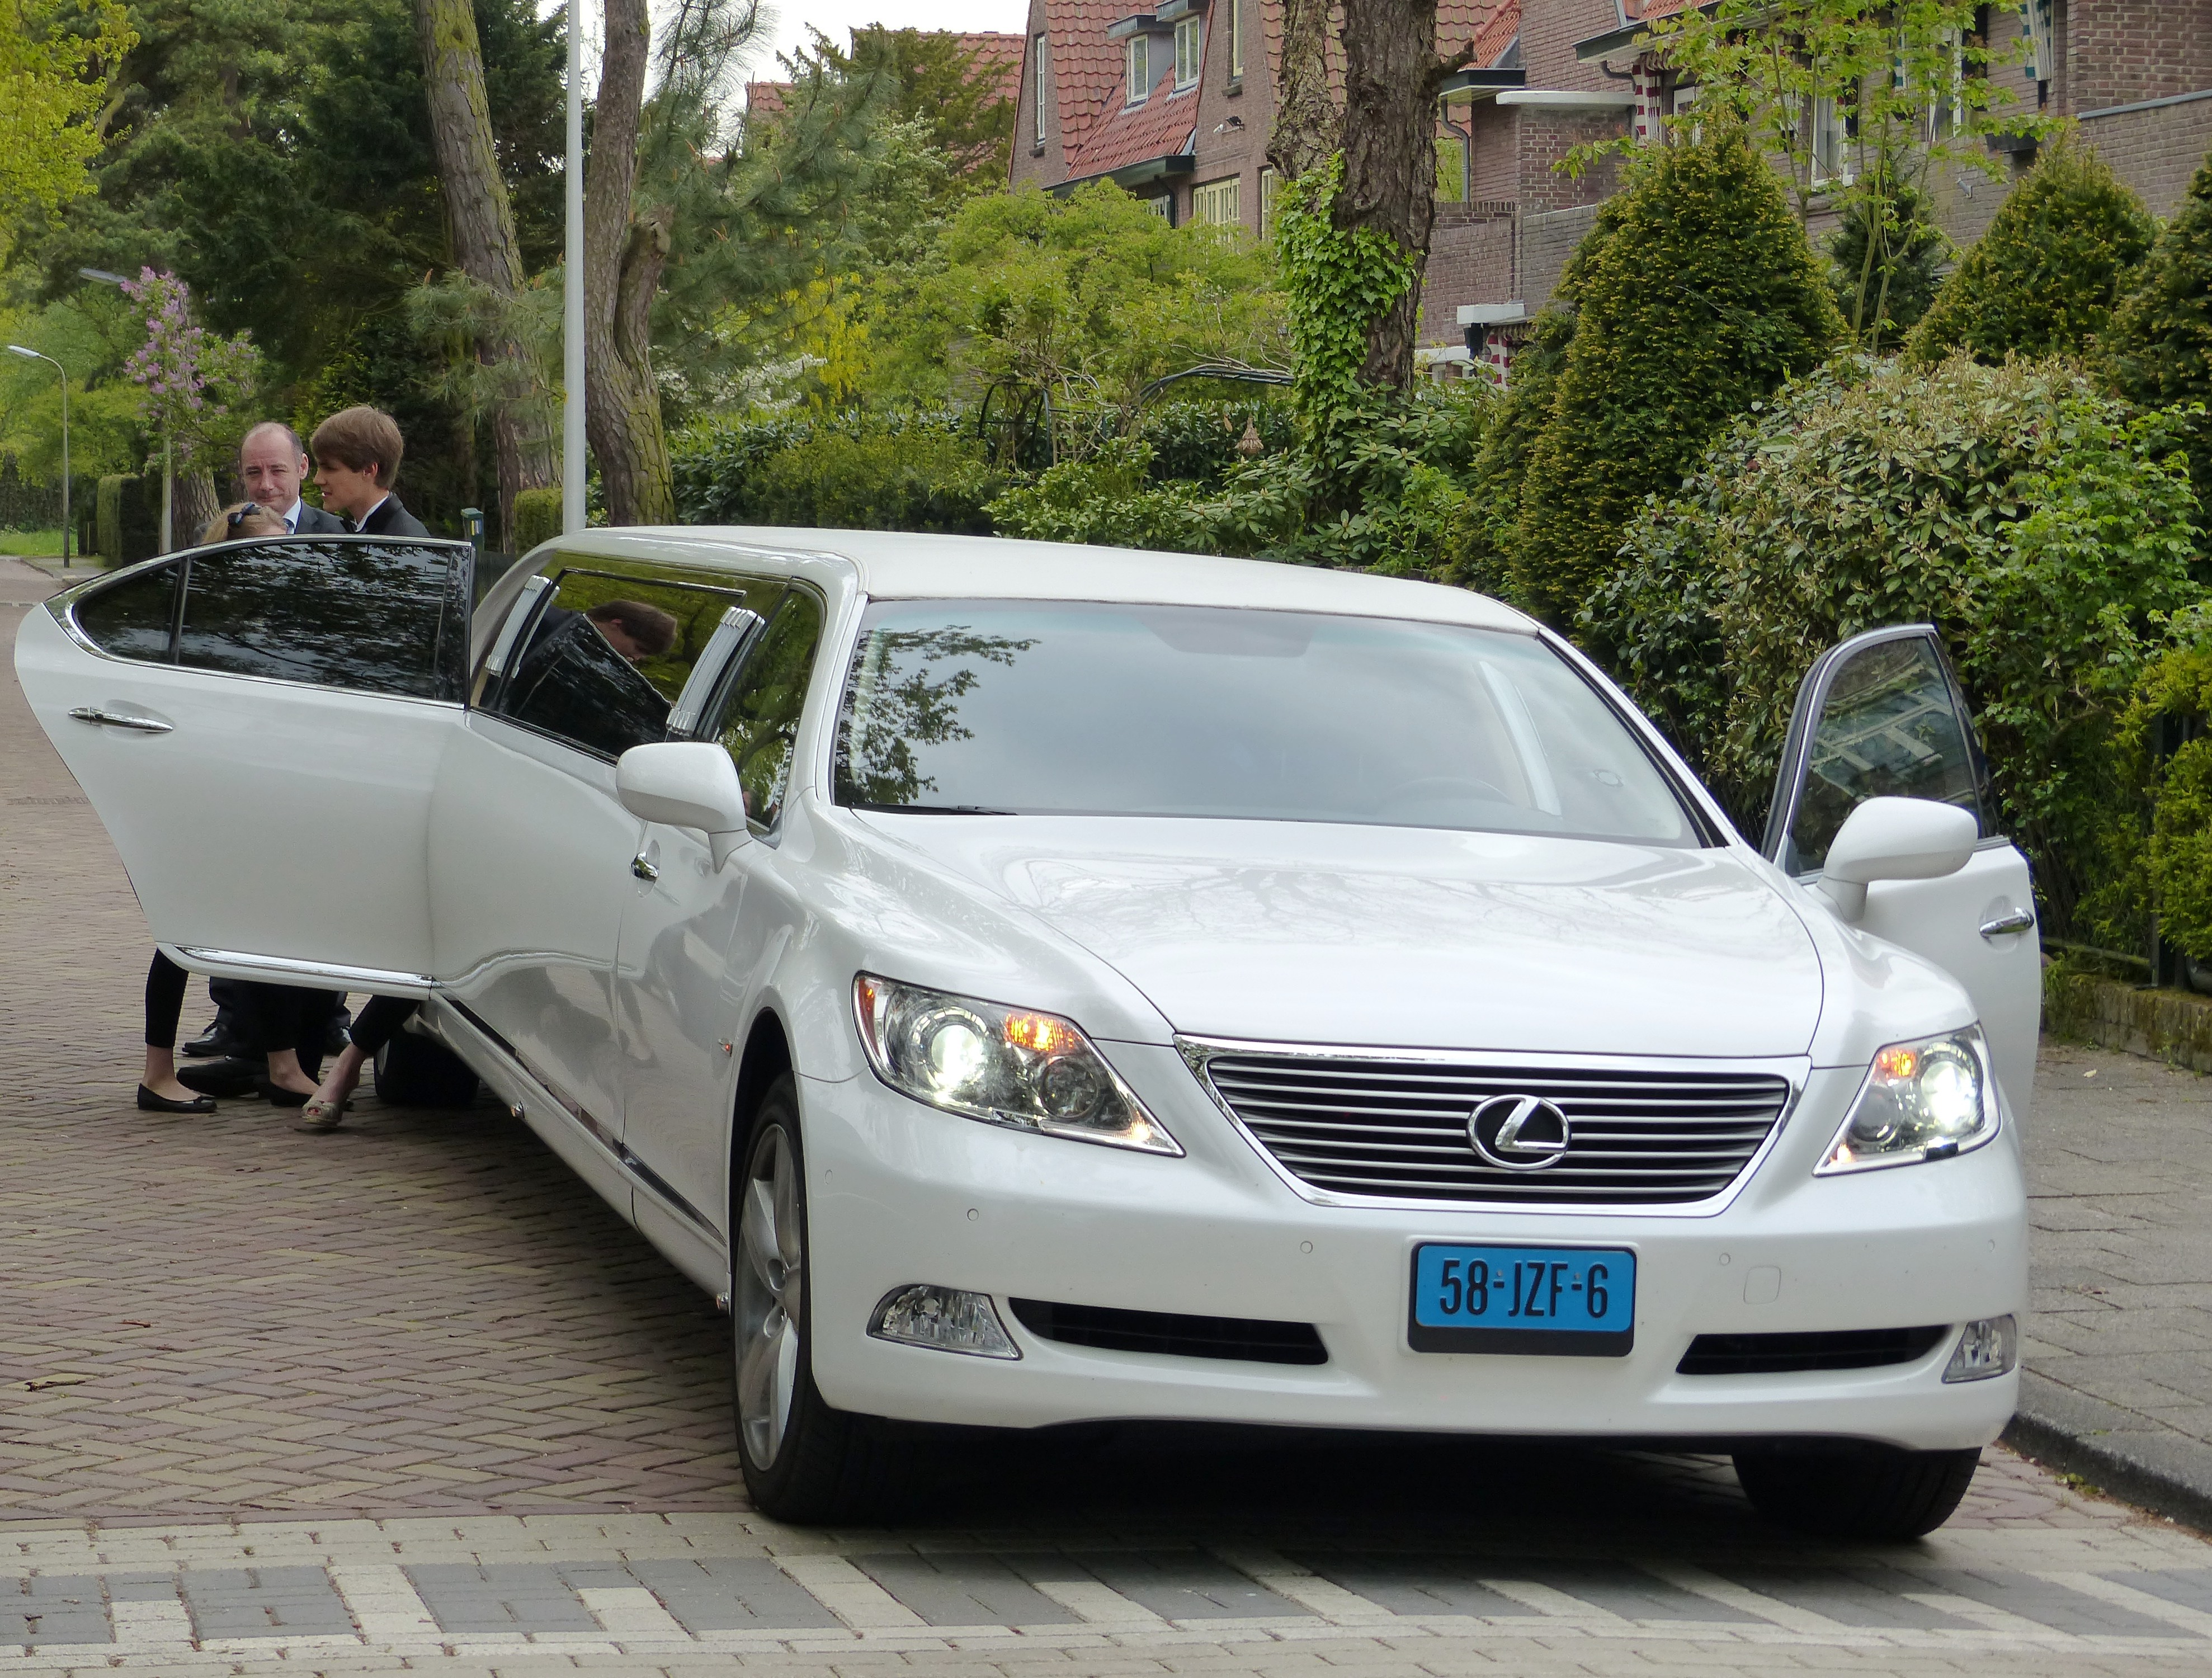
car, wheel, vehicle, bumper, sedan, highschool, prom, lexus, land vehicle, automobile make, automotive exterior, automotive design, luxury vehicle, executive car, lexus ls, fourth generation lexus ls